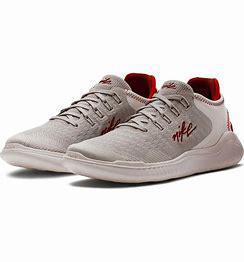
Brand: Nike
Model: Free RN 2018